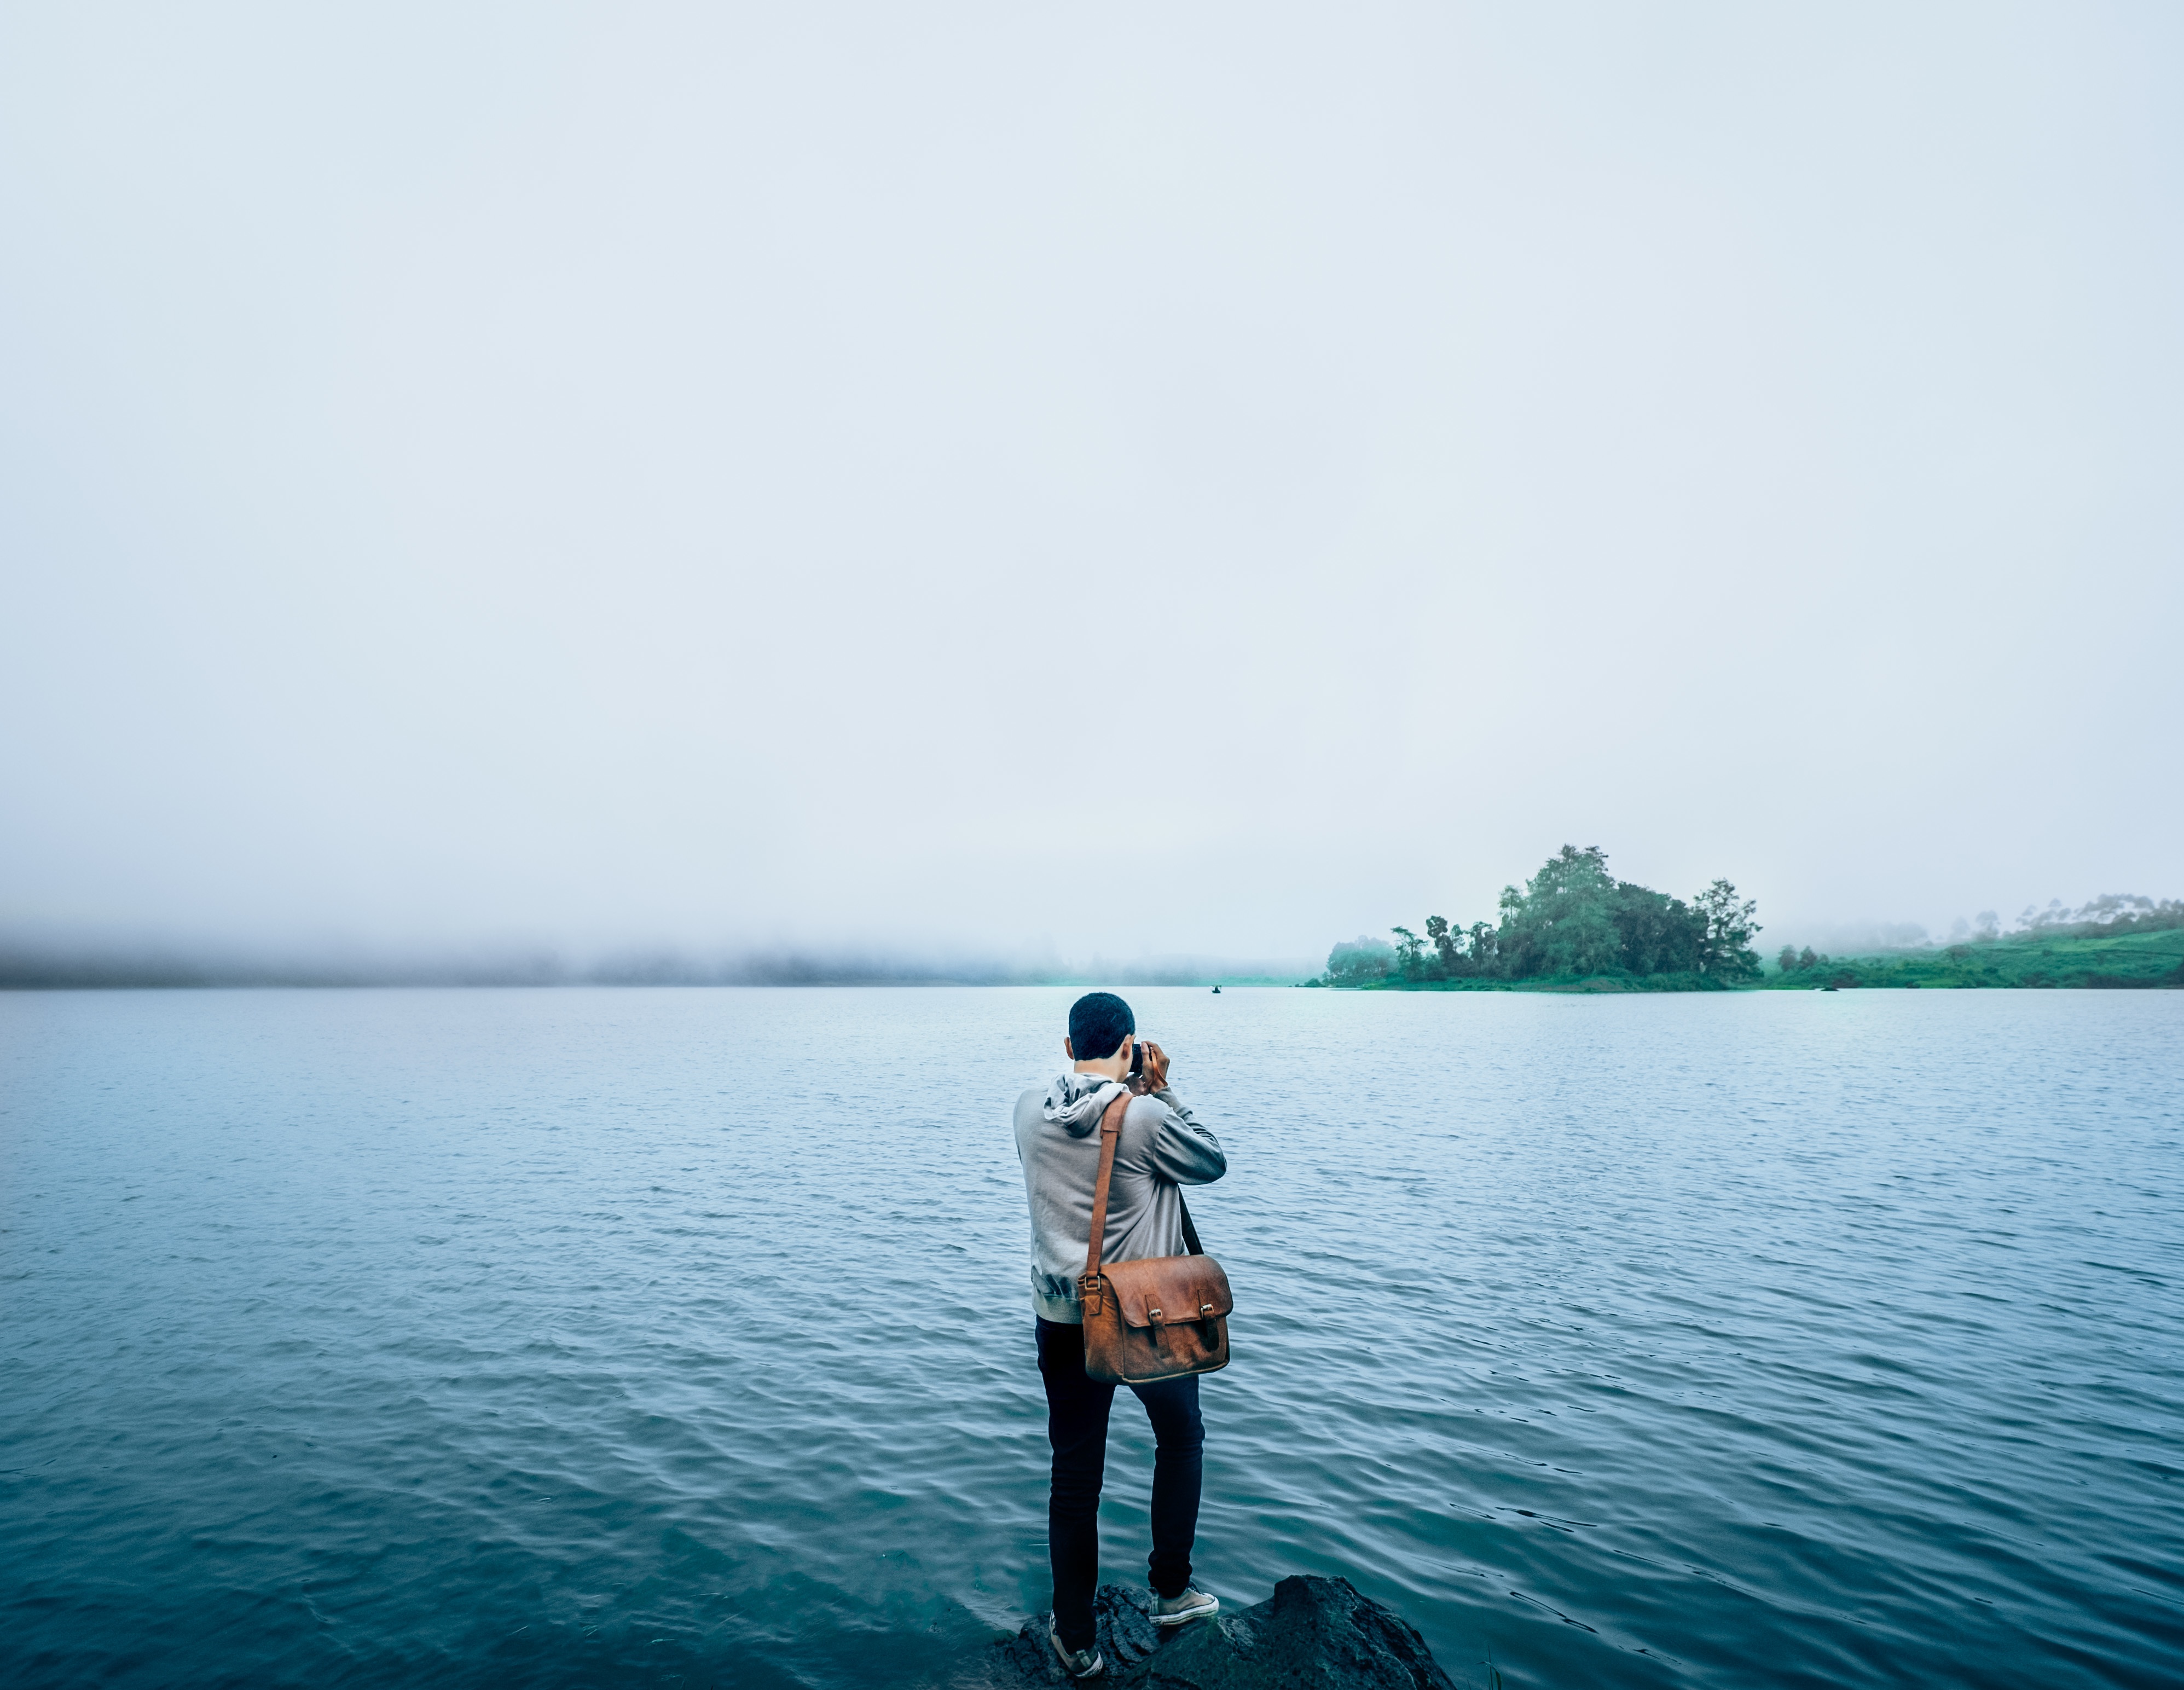
sea, tree, water, rock, photographer, lake, bay